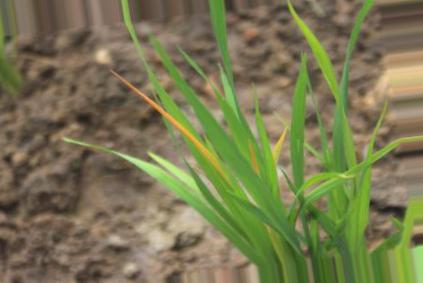
Nhãn: Tungro virus